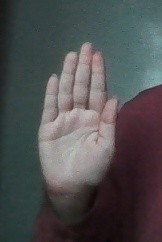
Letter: seen